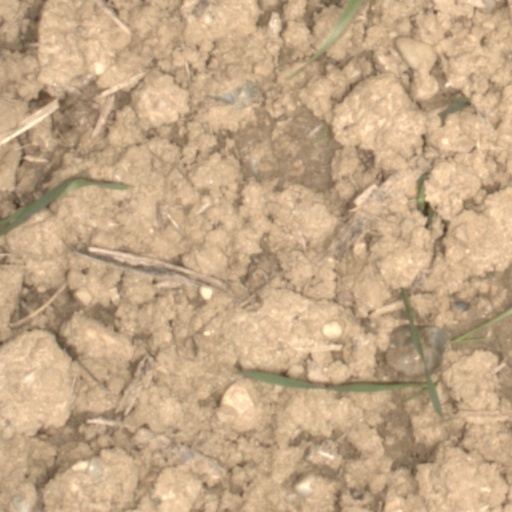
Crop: wheat